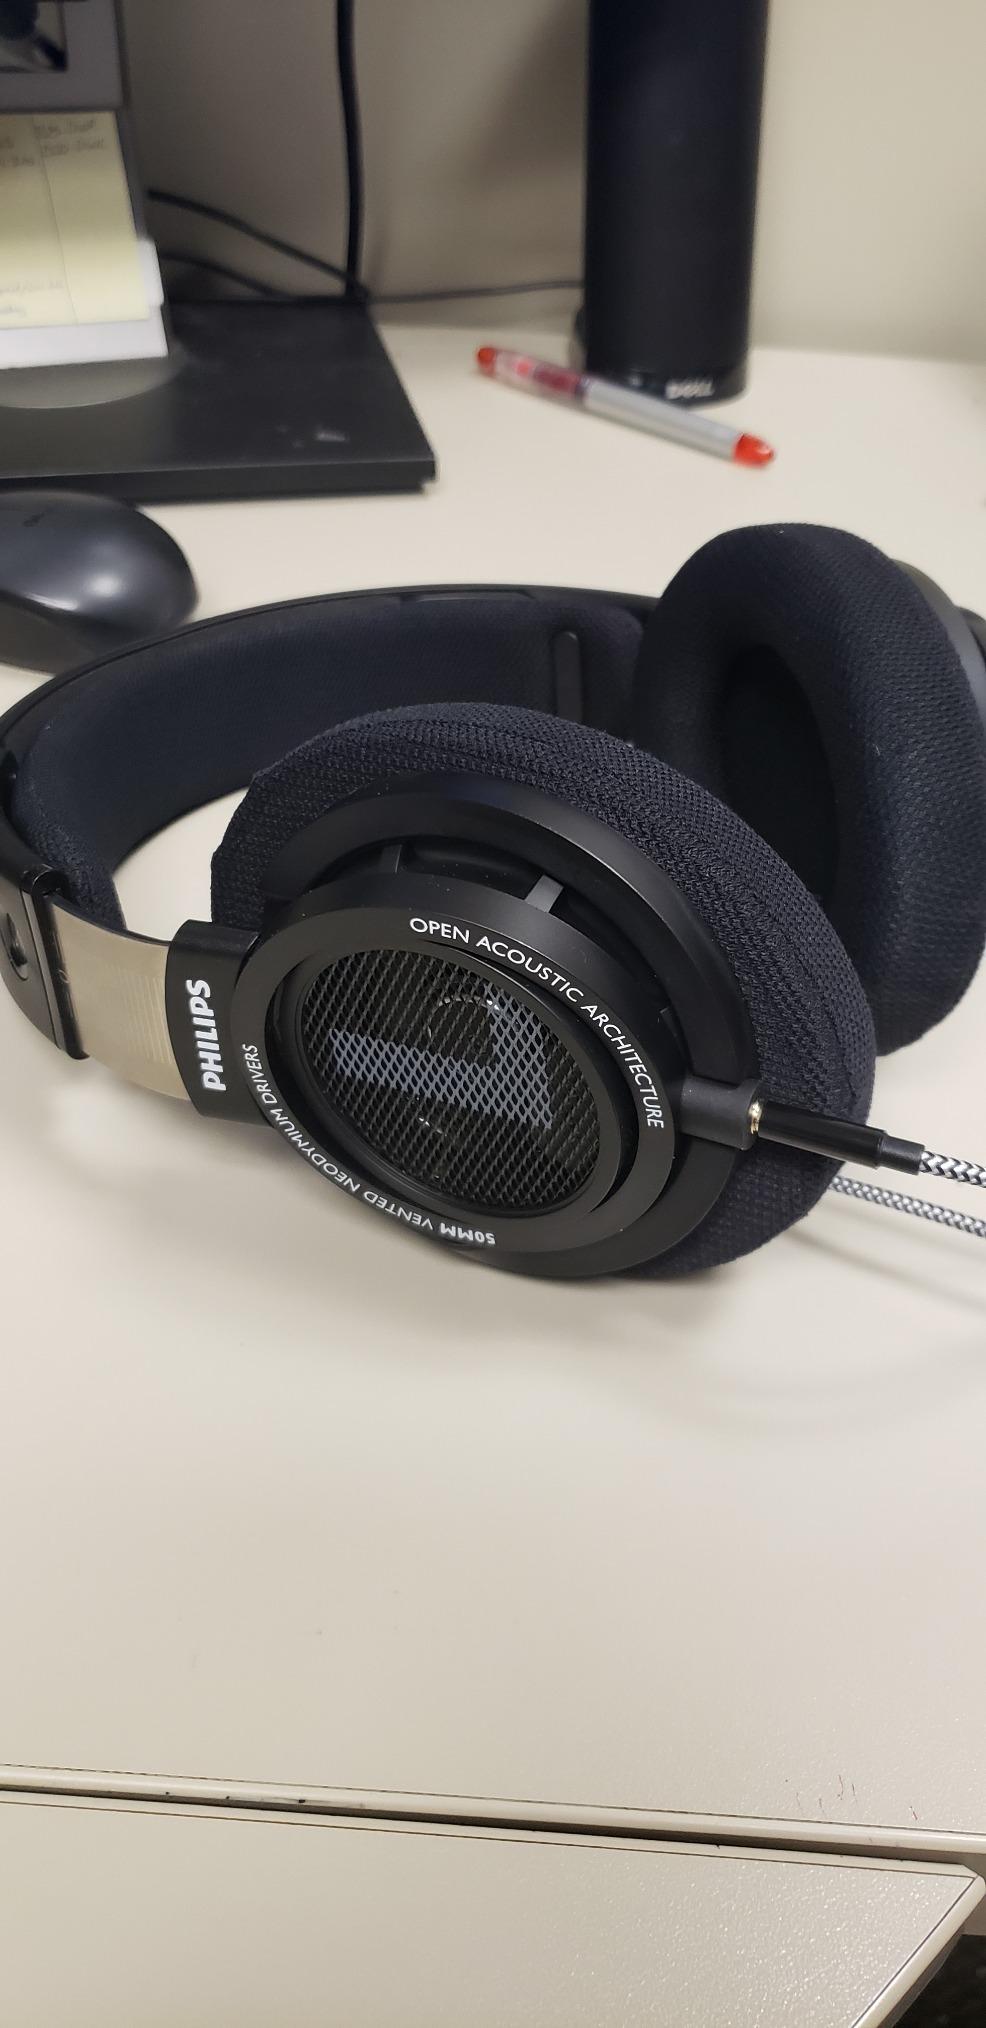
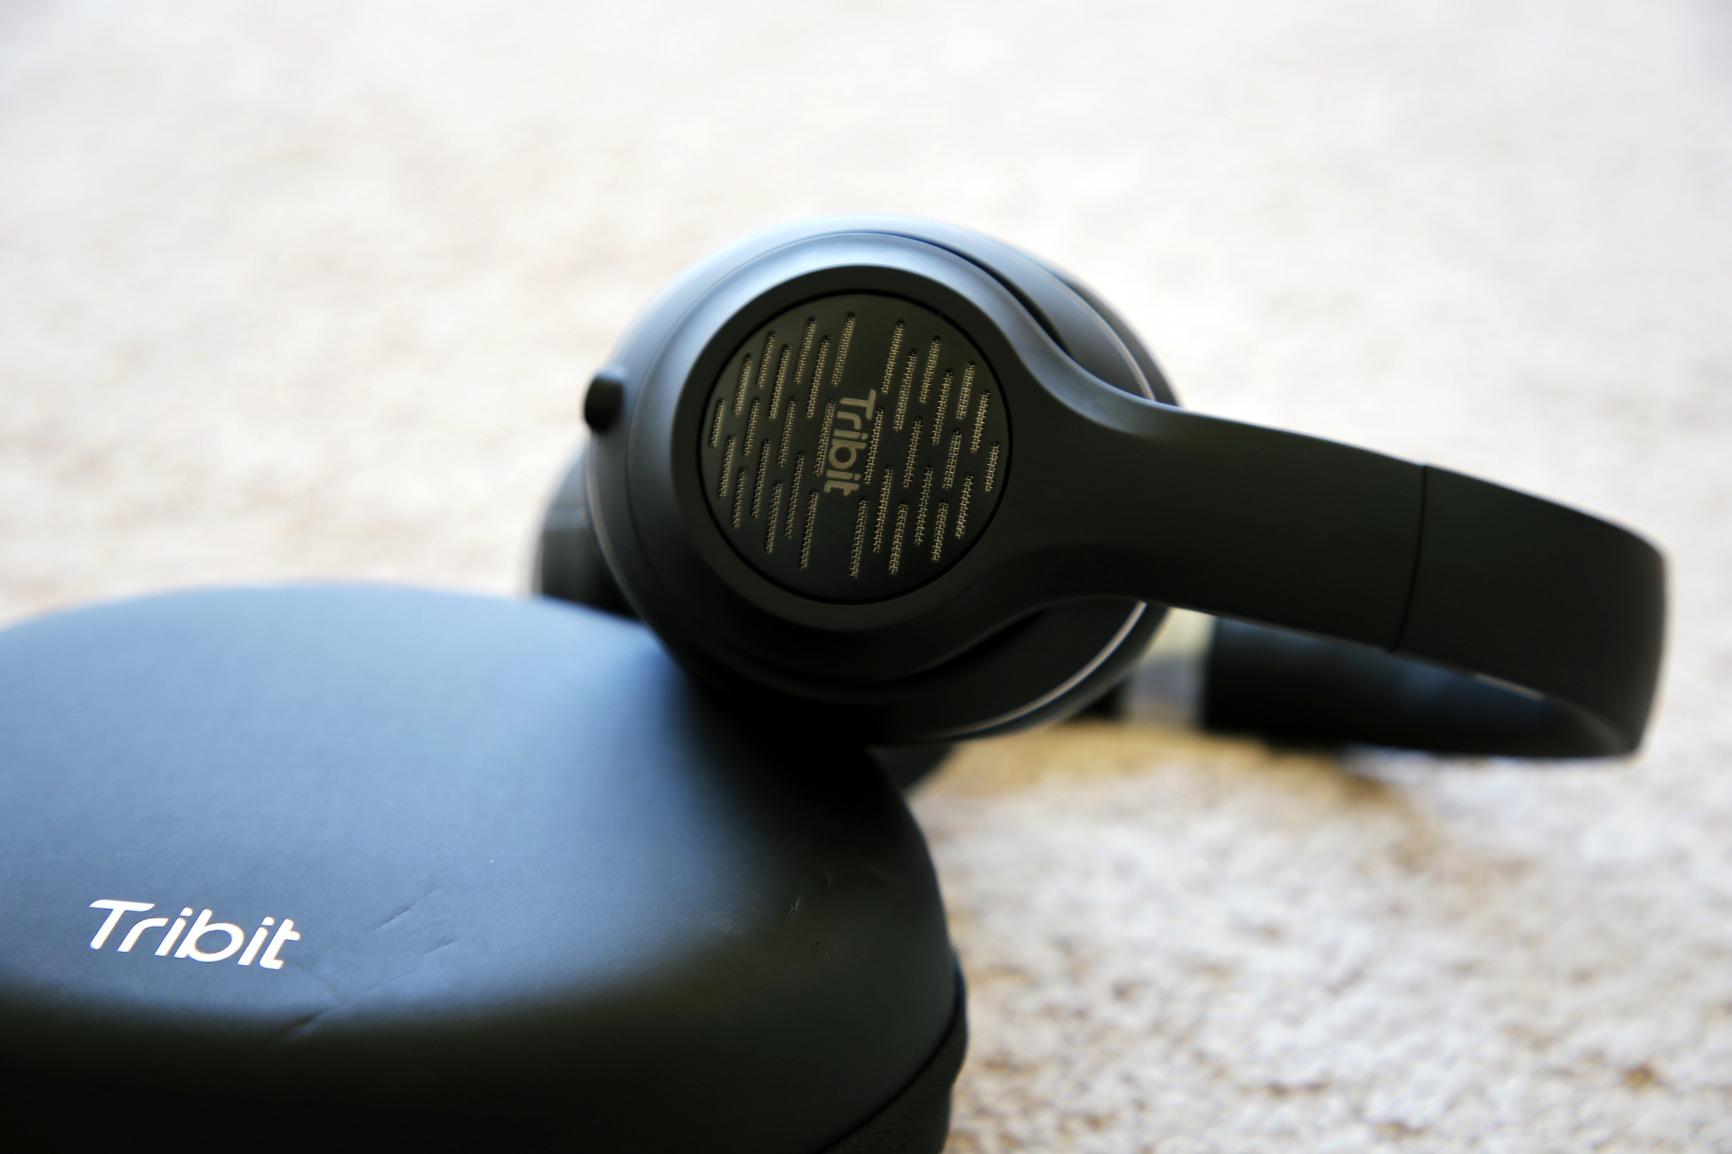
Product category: headphones
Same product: no